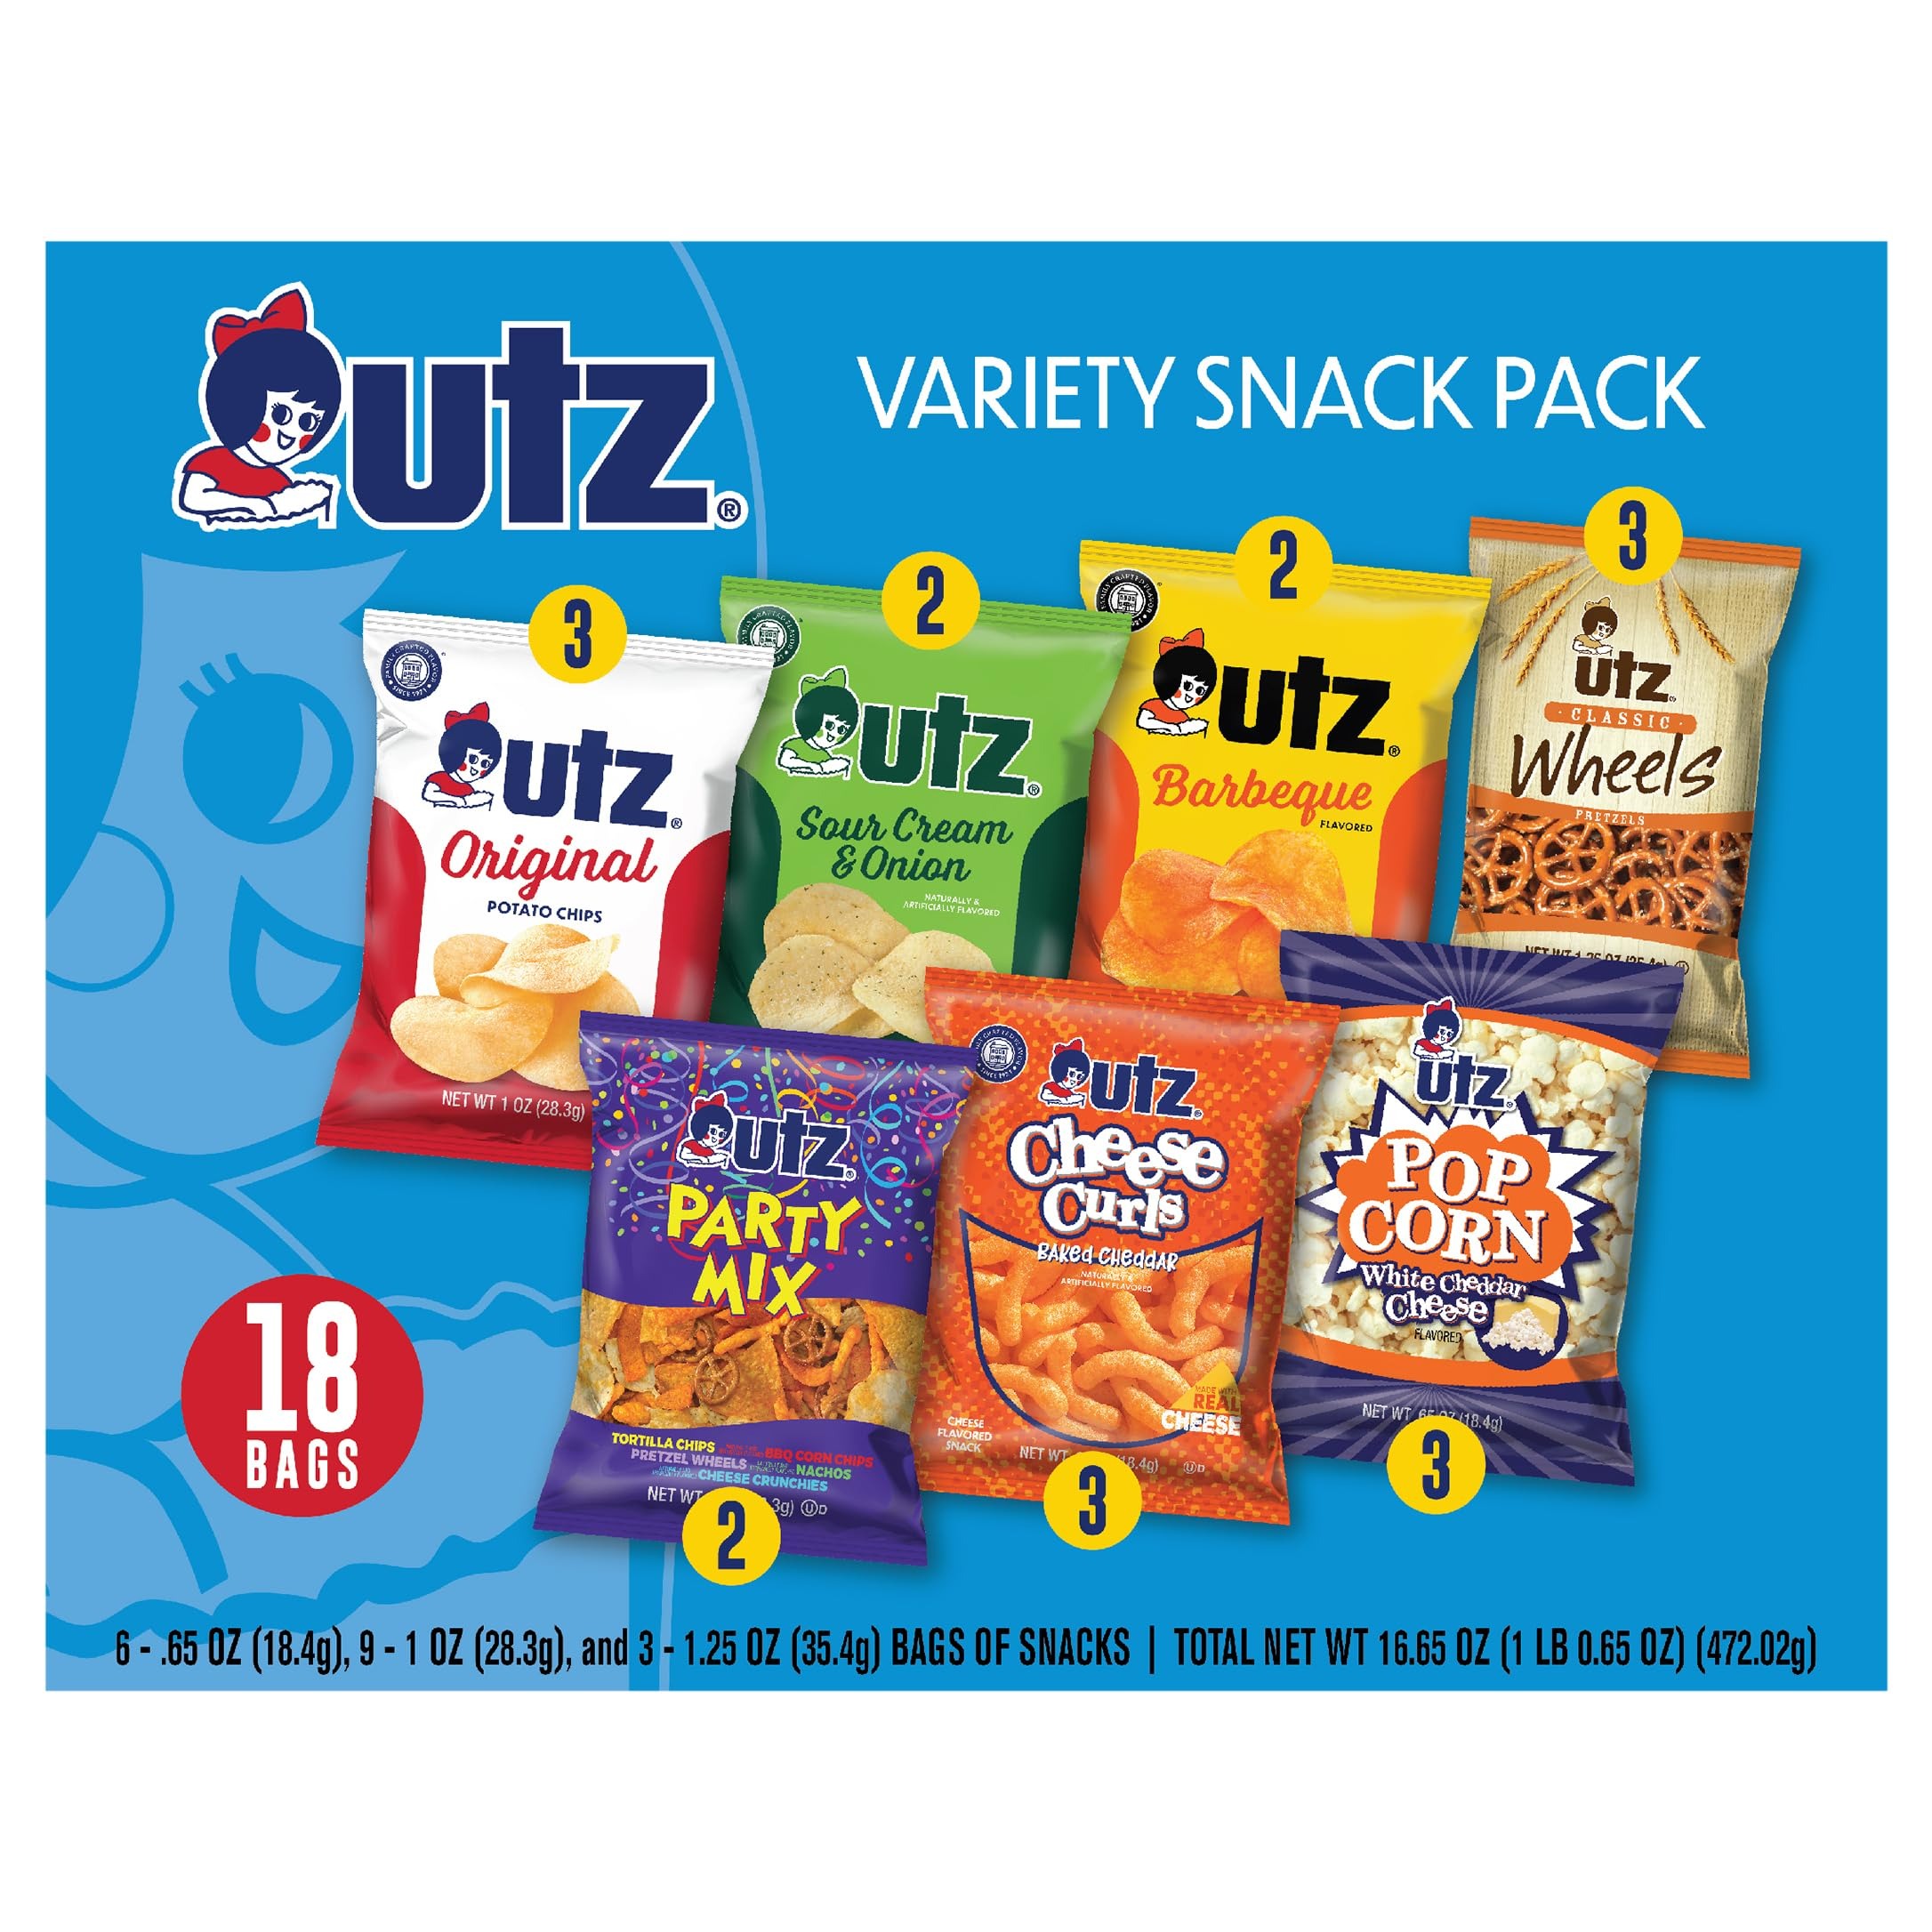
Item Name: Utz, Variety Box 18 Count, 16.65 Ounce
Bullet Point 1: Item form: Chips
Bullet Point 2: Item form: Chips
Product Description: Chips And Crisps
Value: 16.65
Unit: Ounce

Price: 10.97